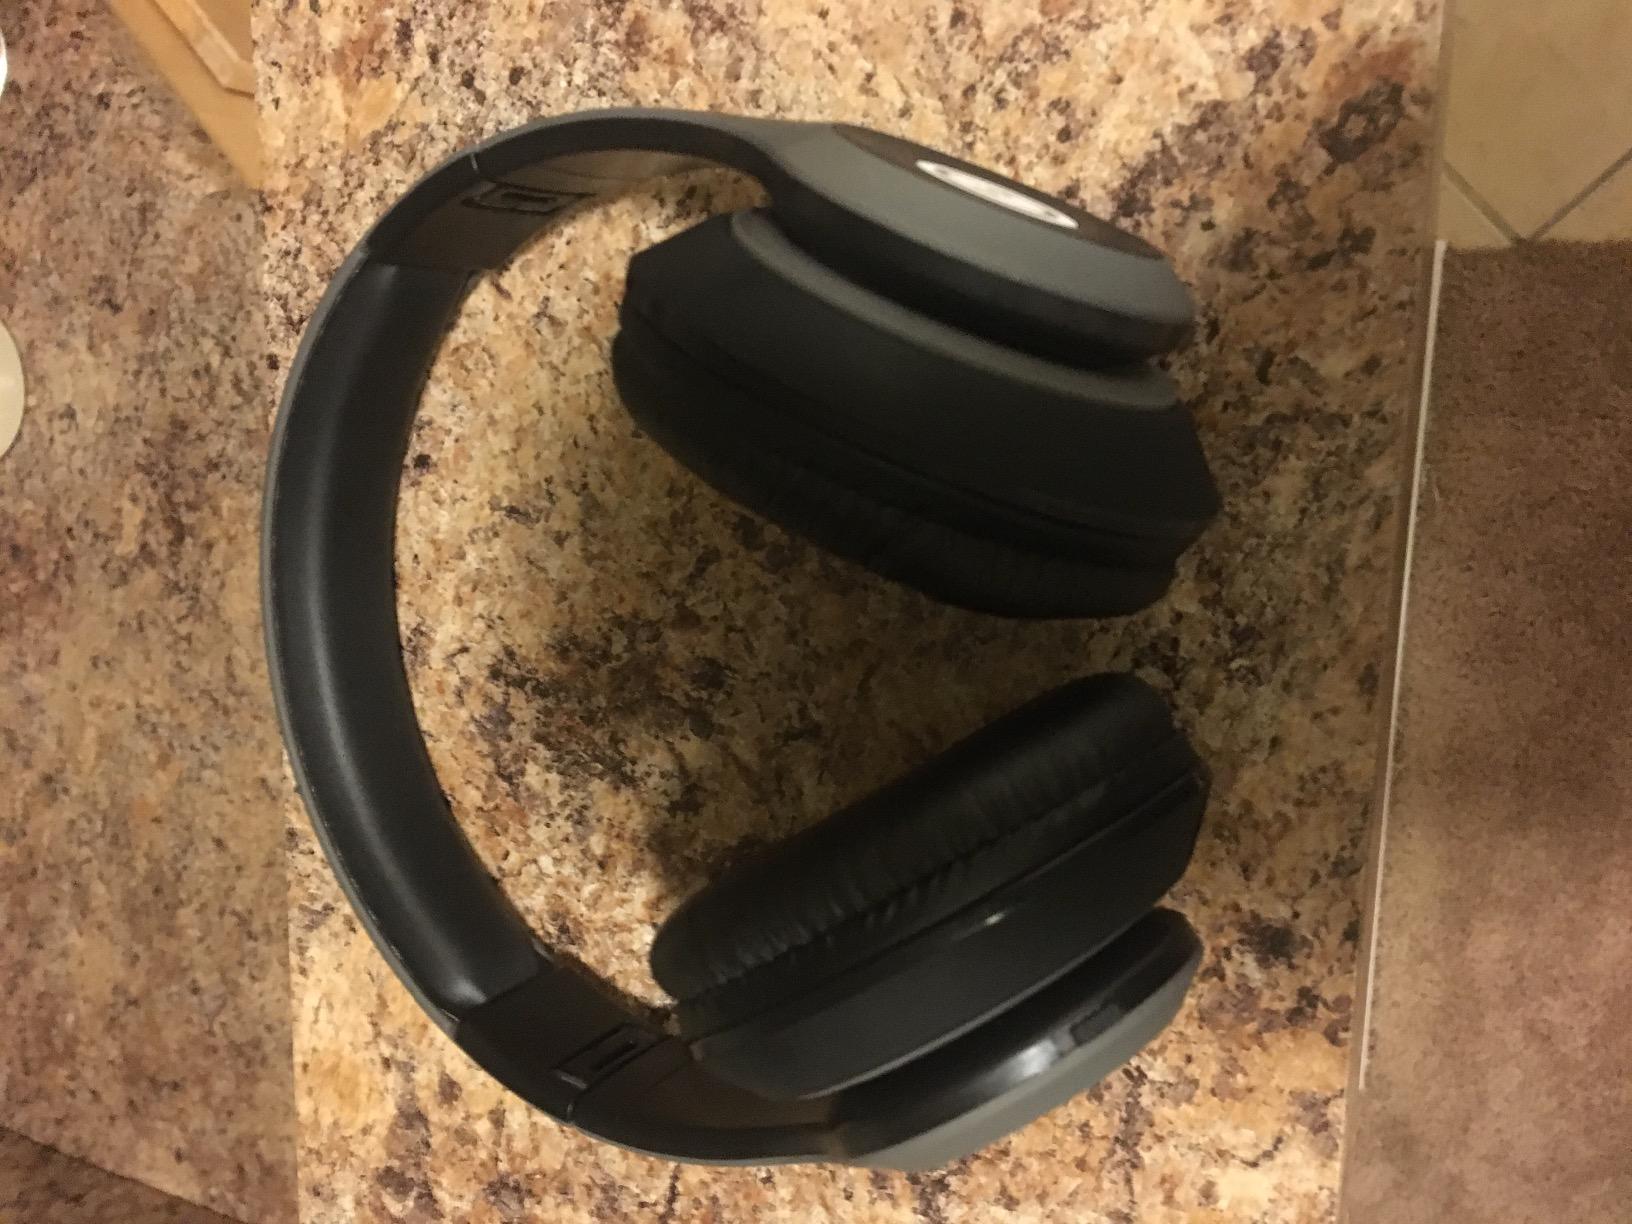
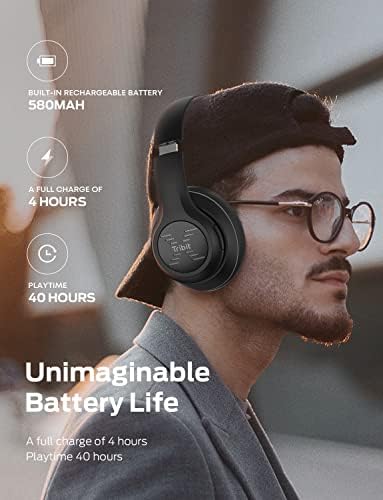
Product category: headphones
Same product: no